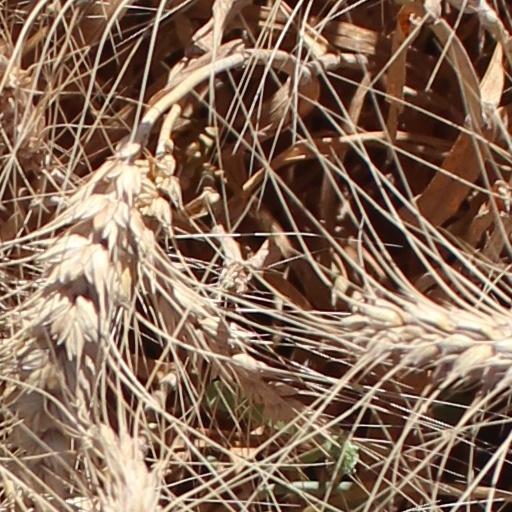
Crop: wheat